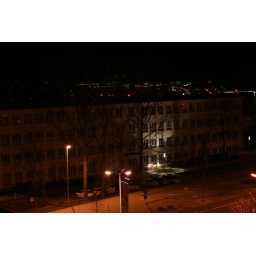
The building in the far background with green lights is AMD in Dresden.